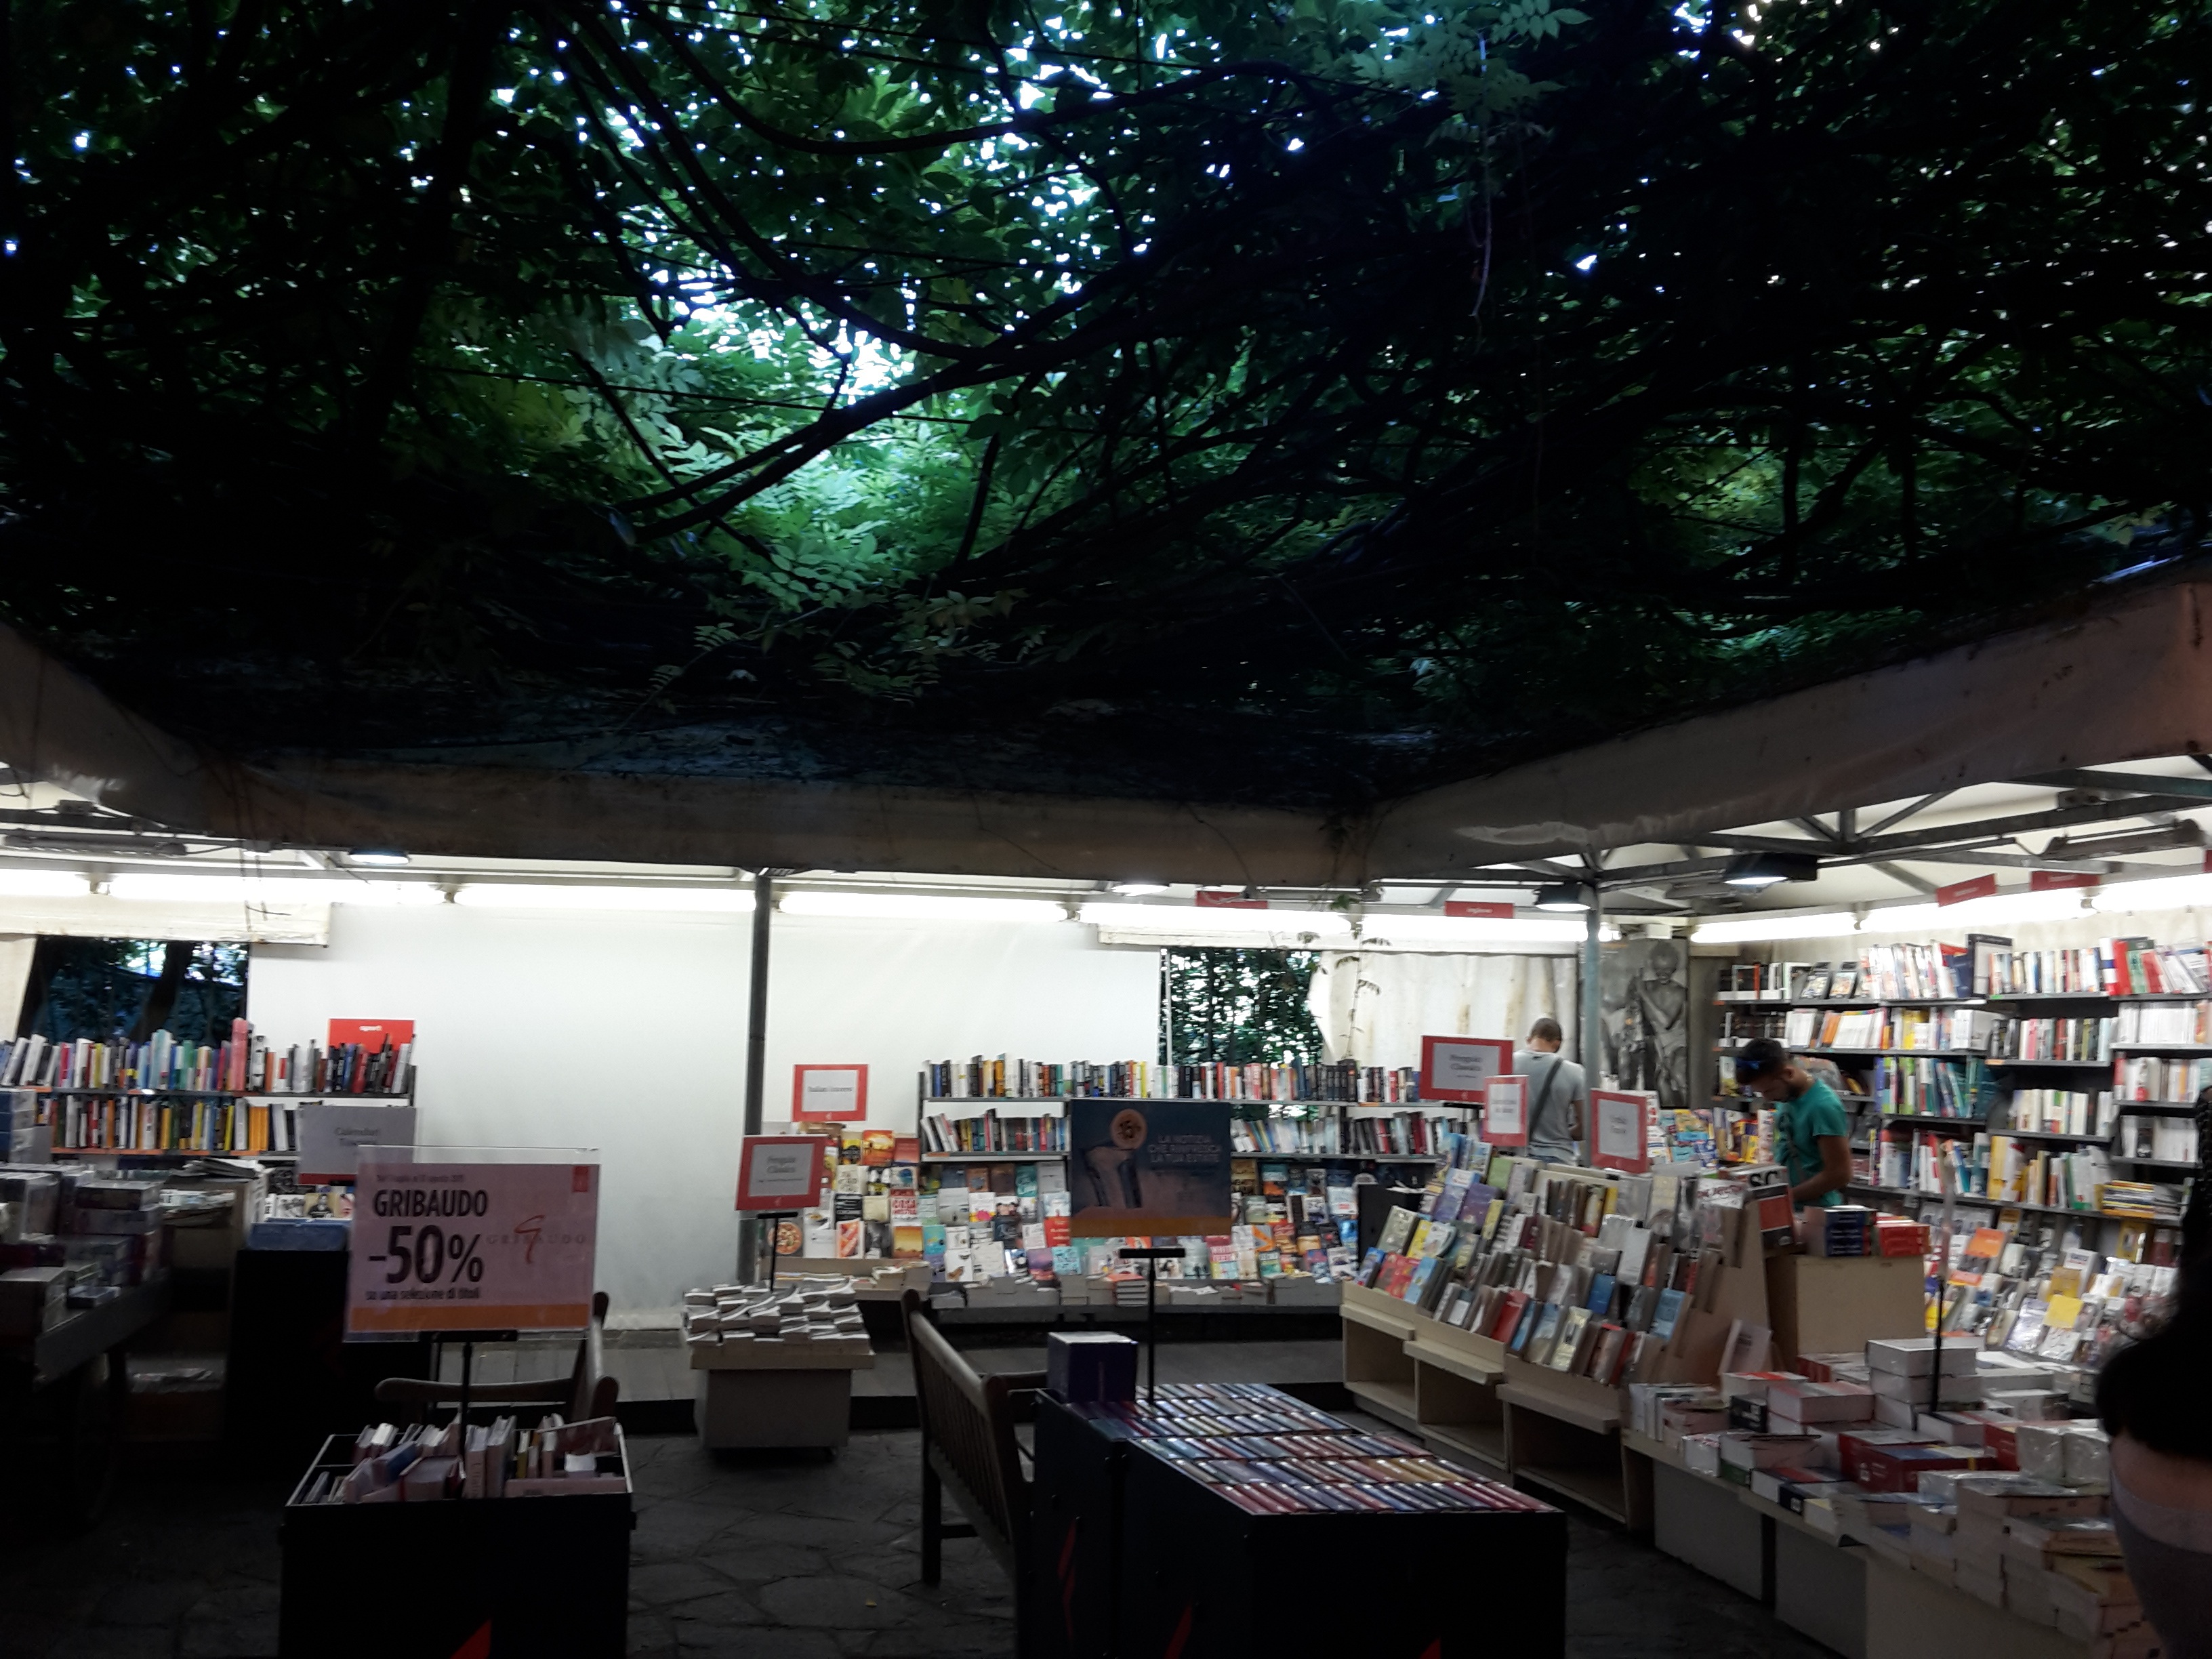
outdoor, book, city, market, marketplace, bookstore, books, pisa, retail, book sales